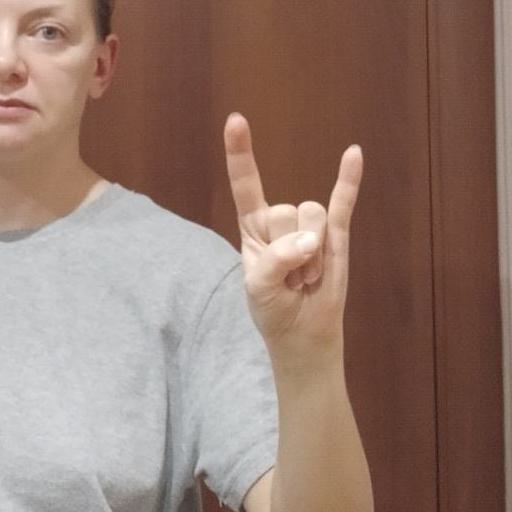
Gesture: rock